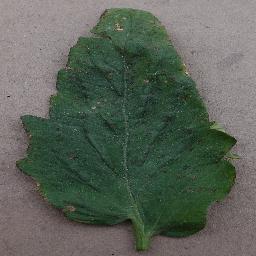
Label: Tomato___Bacterial_spot